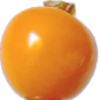
Label: physalis